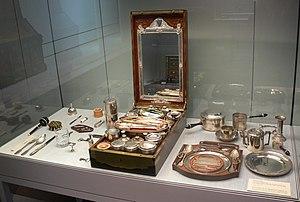
Un nécessaire de voyage est un coffret contenant des accessoires utiles au voyage. C'est un objet marquant des XVIIᵉ, XVIIIᵉ et XIXᵉ siècles.